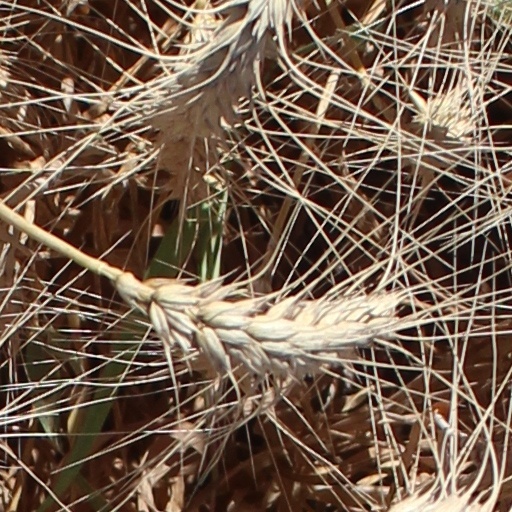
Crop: wheat